810

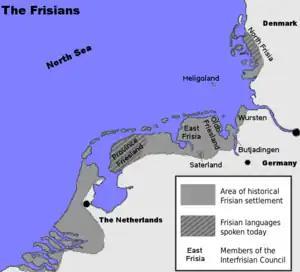
Frisian settlement area (Frisian coast)

Year 810 (DCCCX) was a common year starting on Tuesday of the Julian calendar.